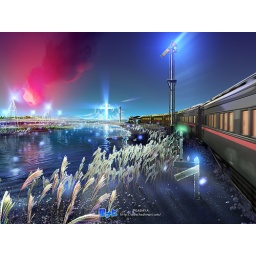
standing still ripples on the lake as the train passes by wind blows softly /nightly /warming into